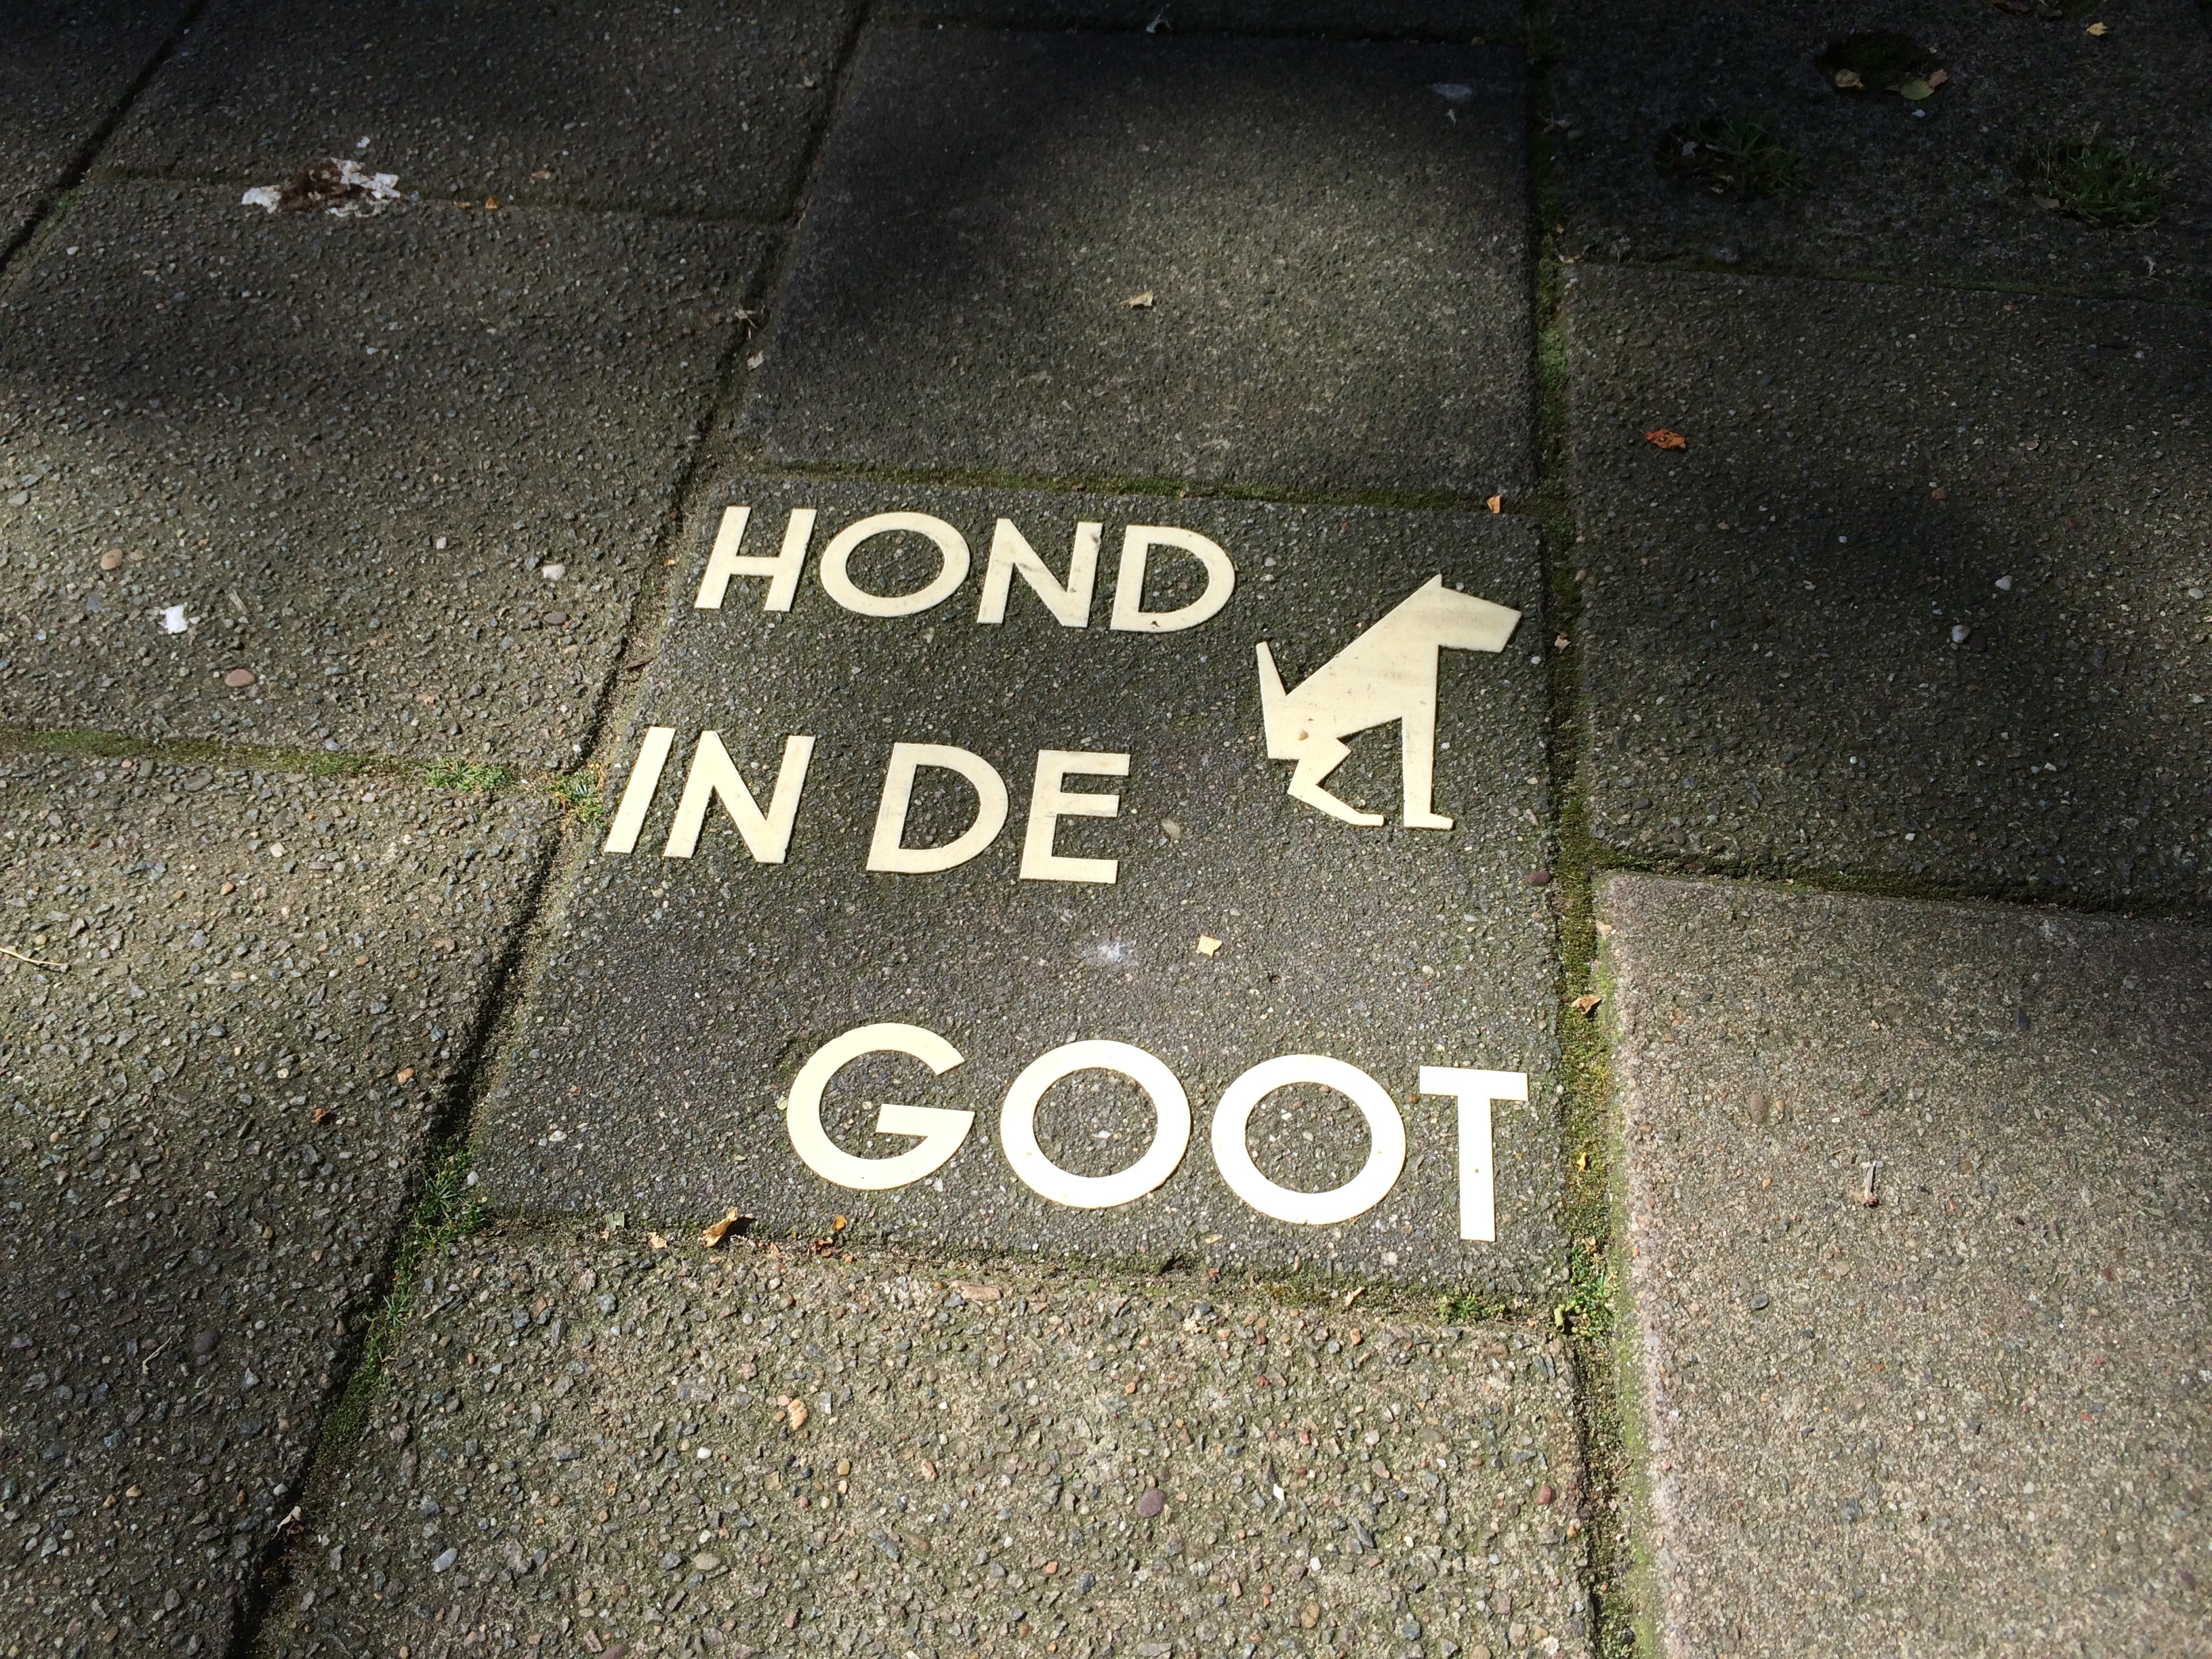
road, sidewalk, number, city, dog, asphalt, pavement, green, lane, infrastructure, shape, road surface